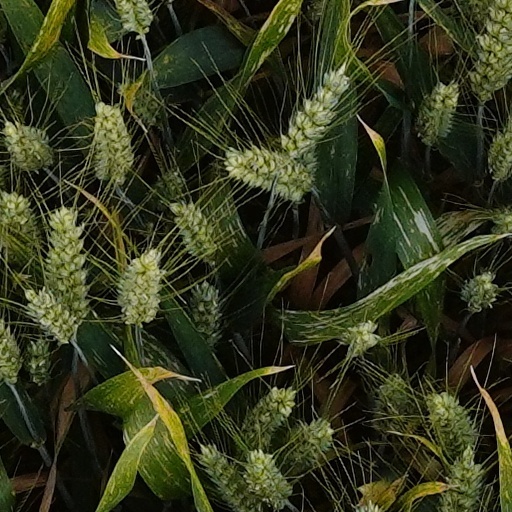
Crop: wheat